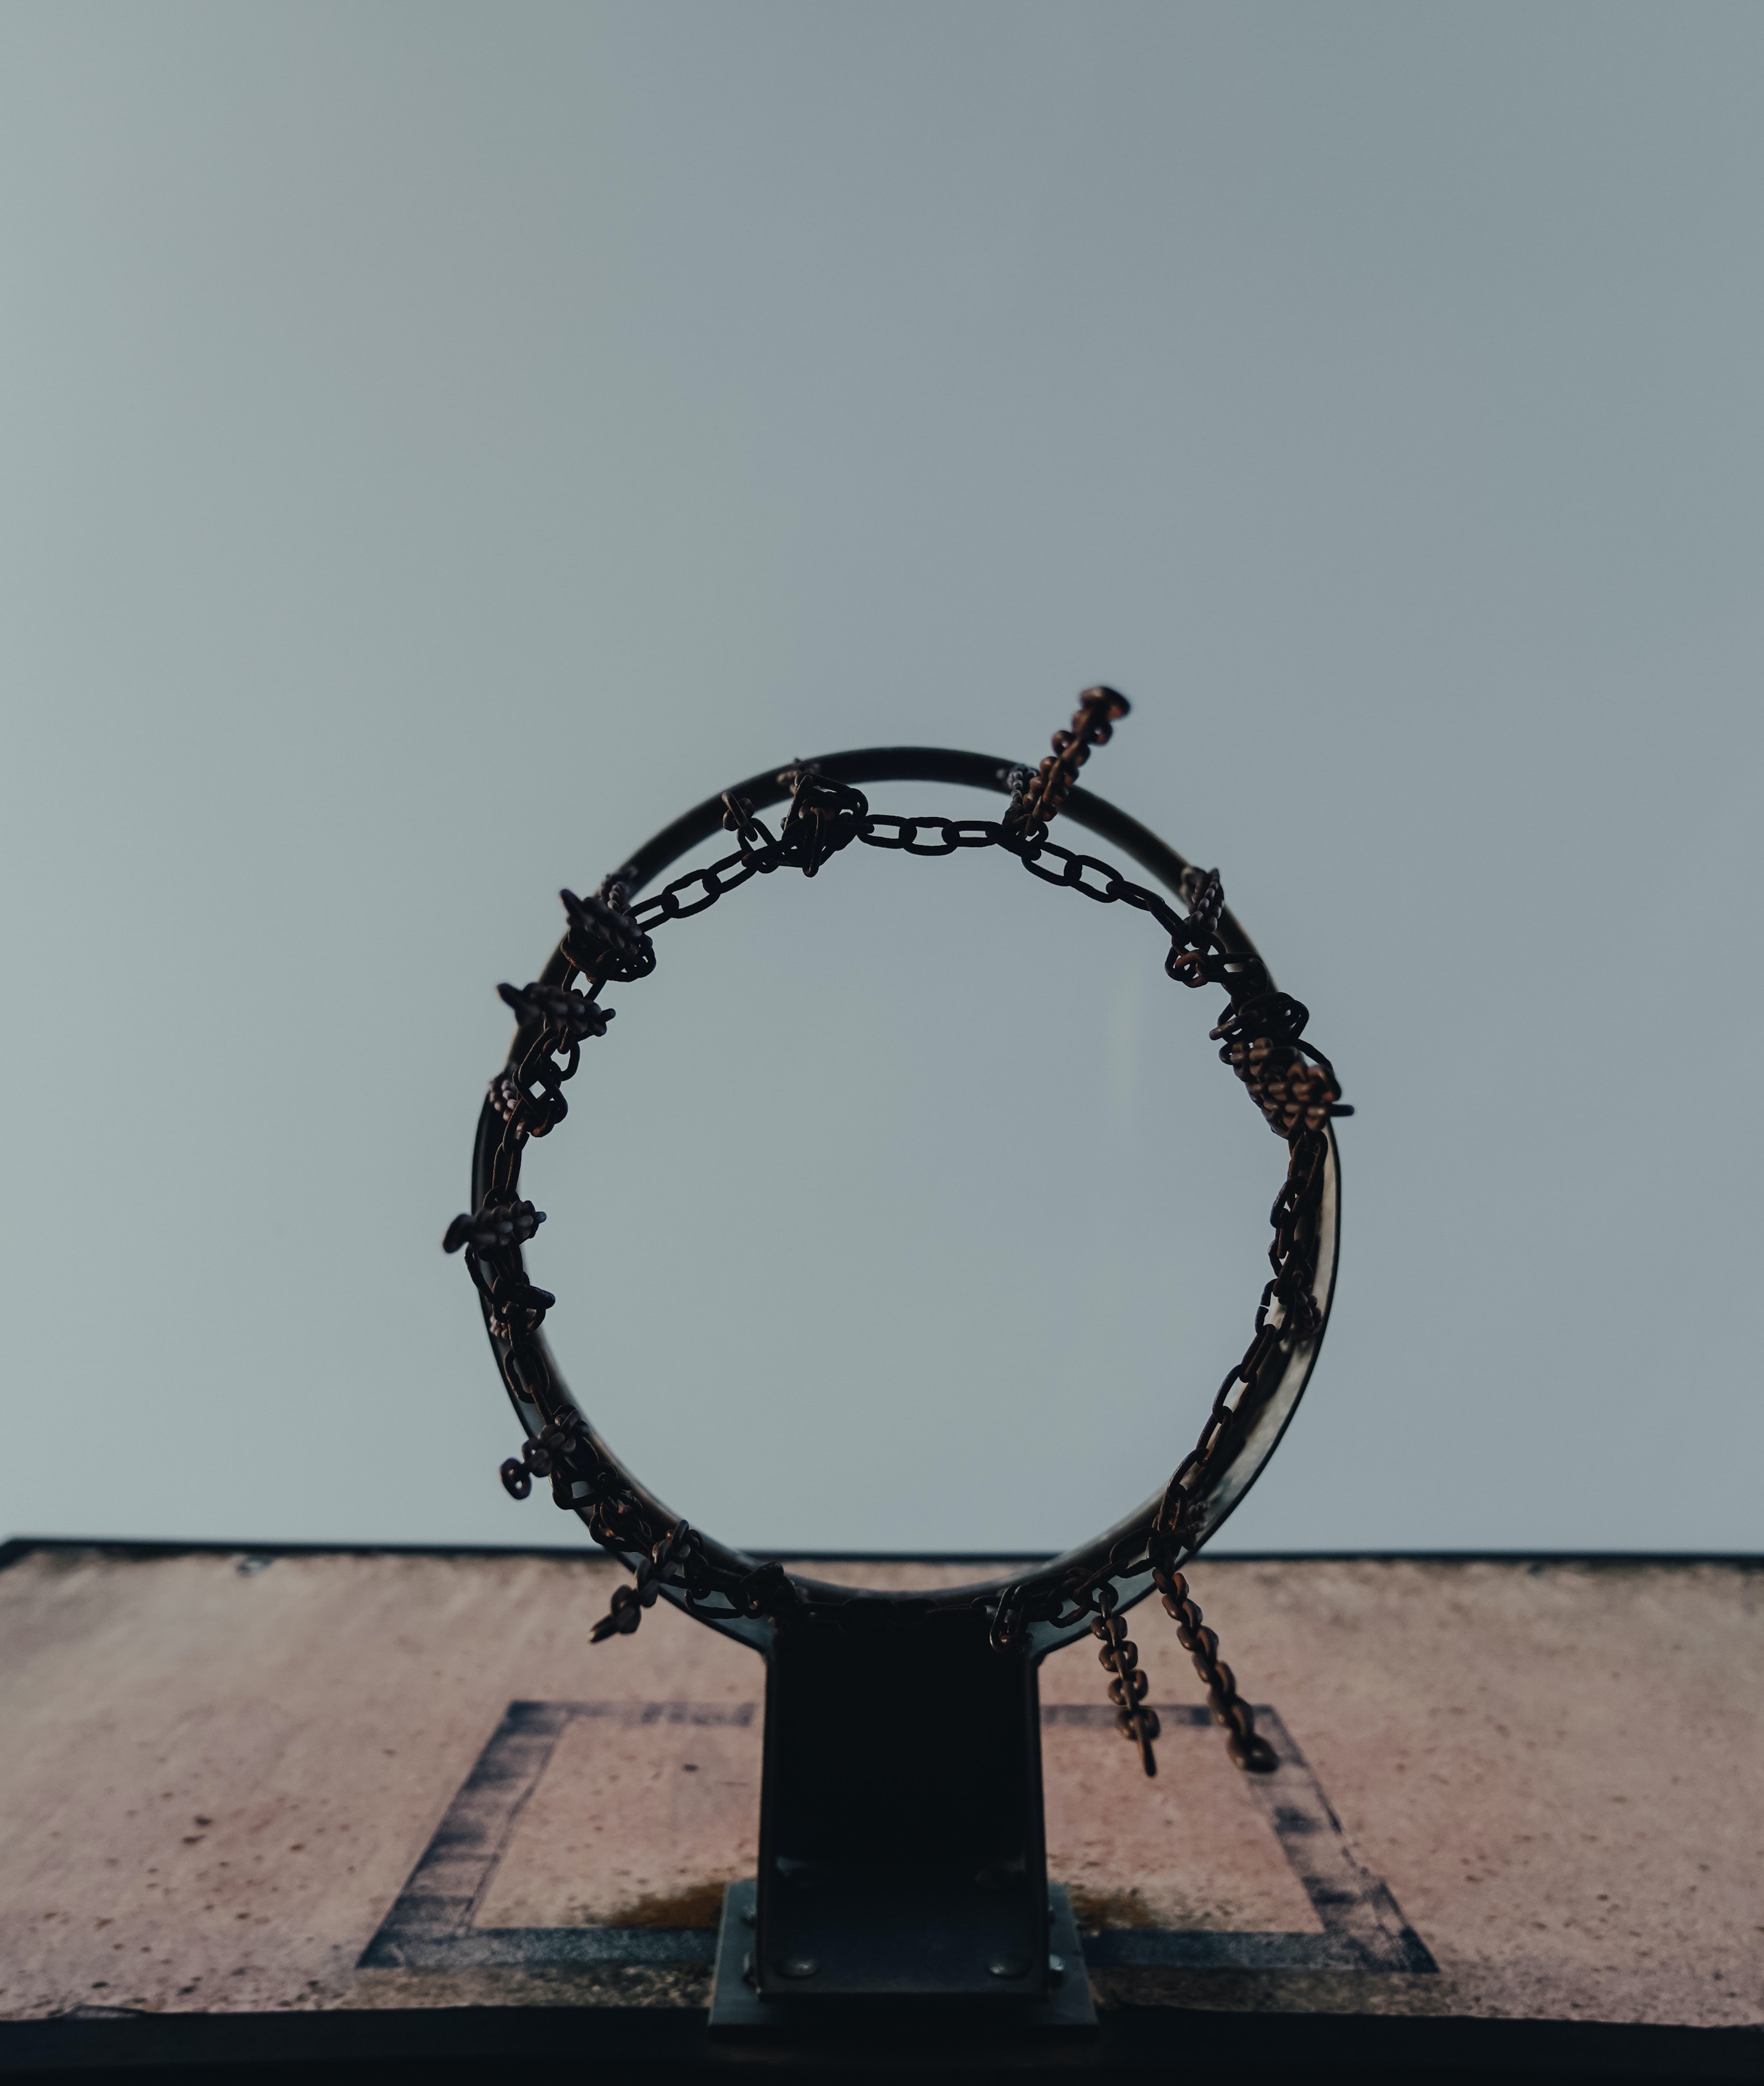
natural, sky, ball, streetball, circle, Tints and shades, wood, art, sports equipment, symmetry, metal, team sport, basketball hoop, fashion accessory, Beach basketball, font, landscape, personal protective equipment, grass, symbol, sphere, shadow, still life photography, light fixture, water, ball game